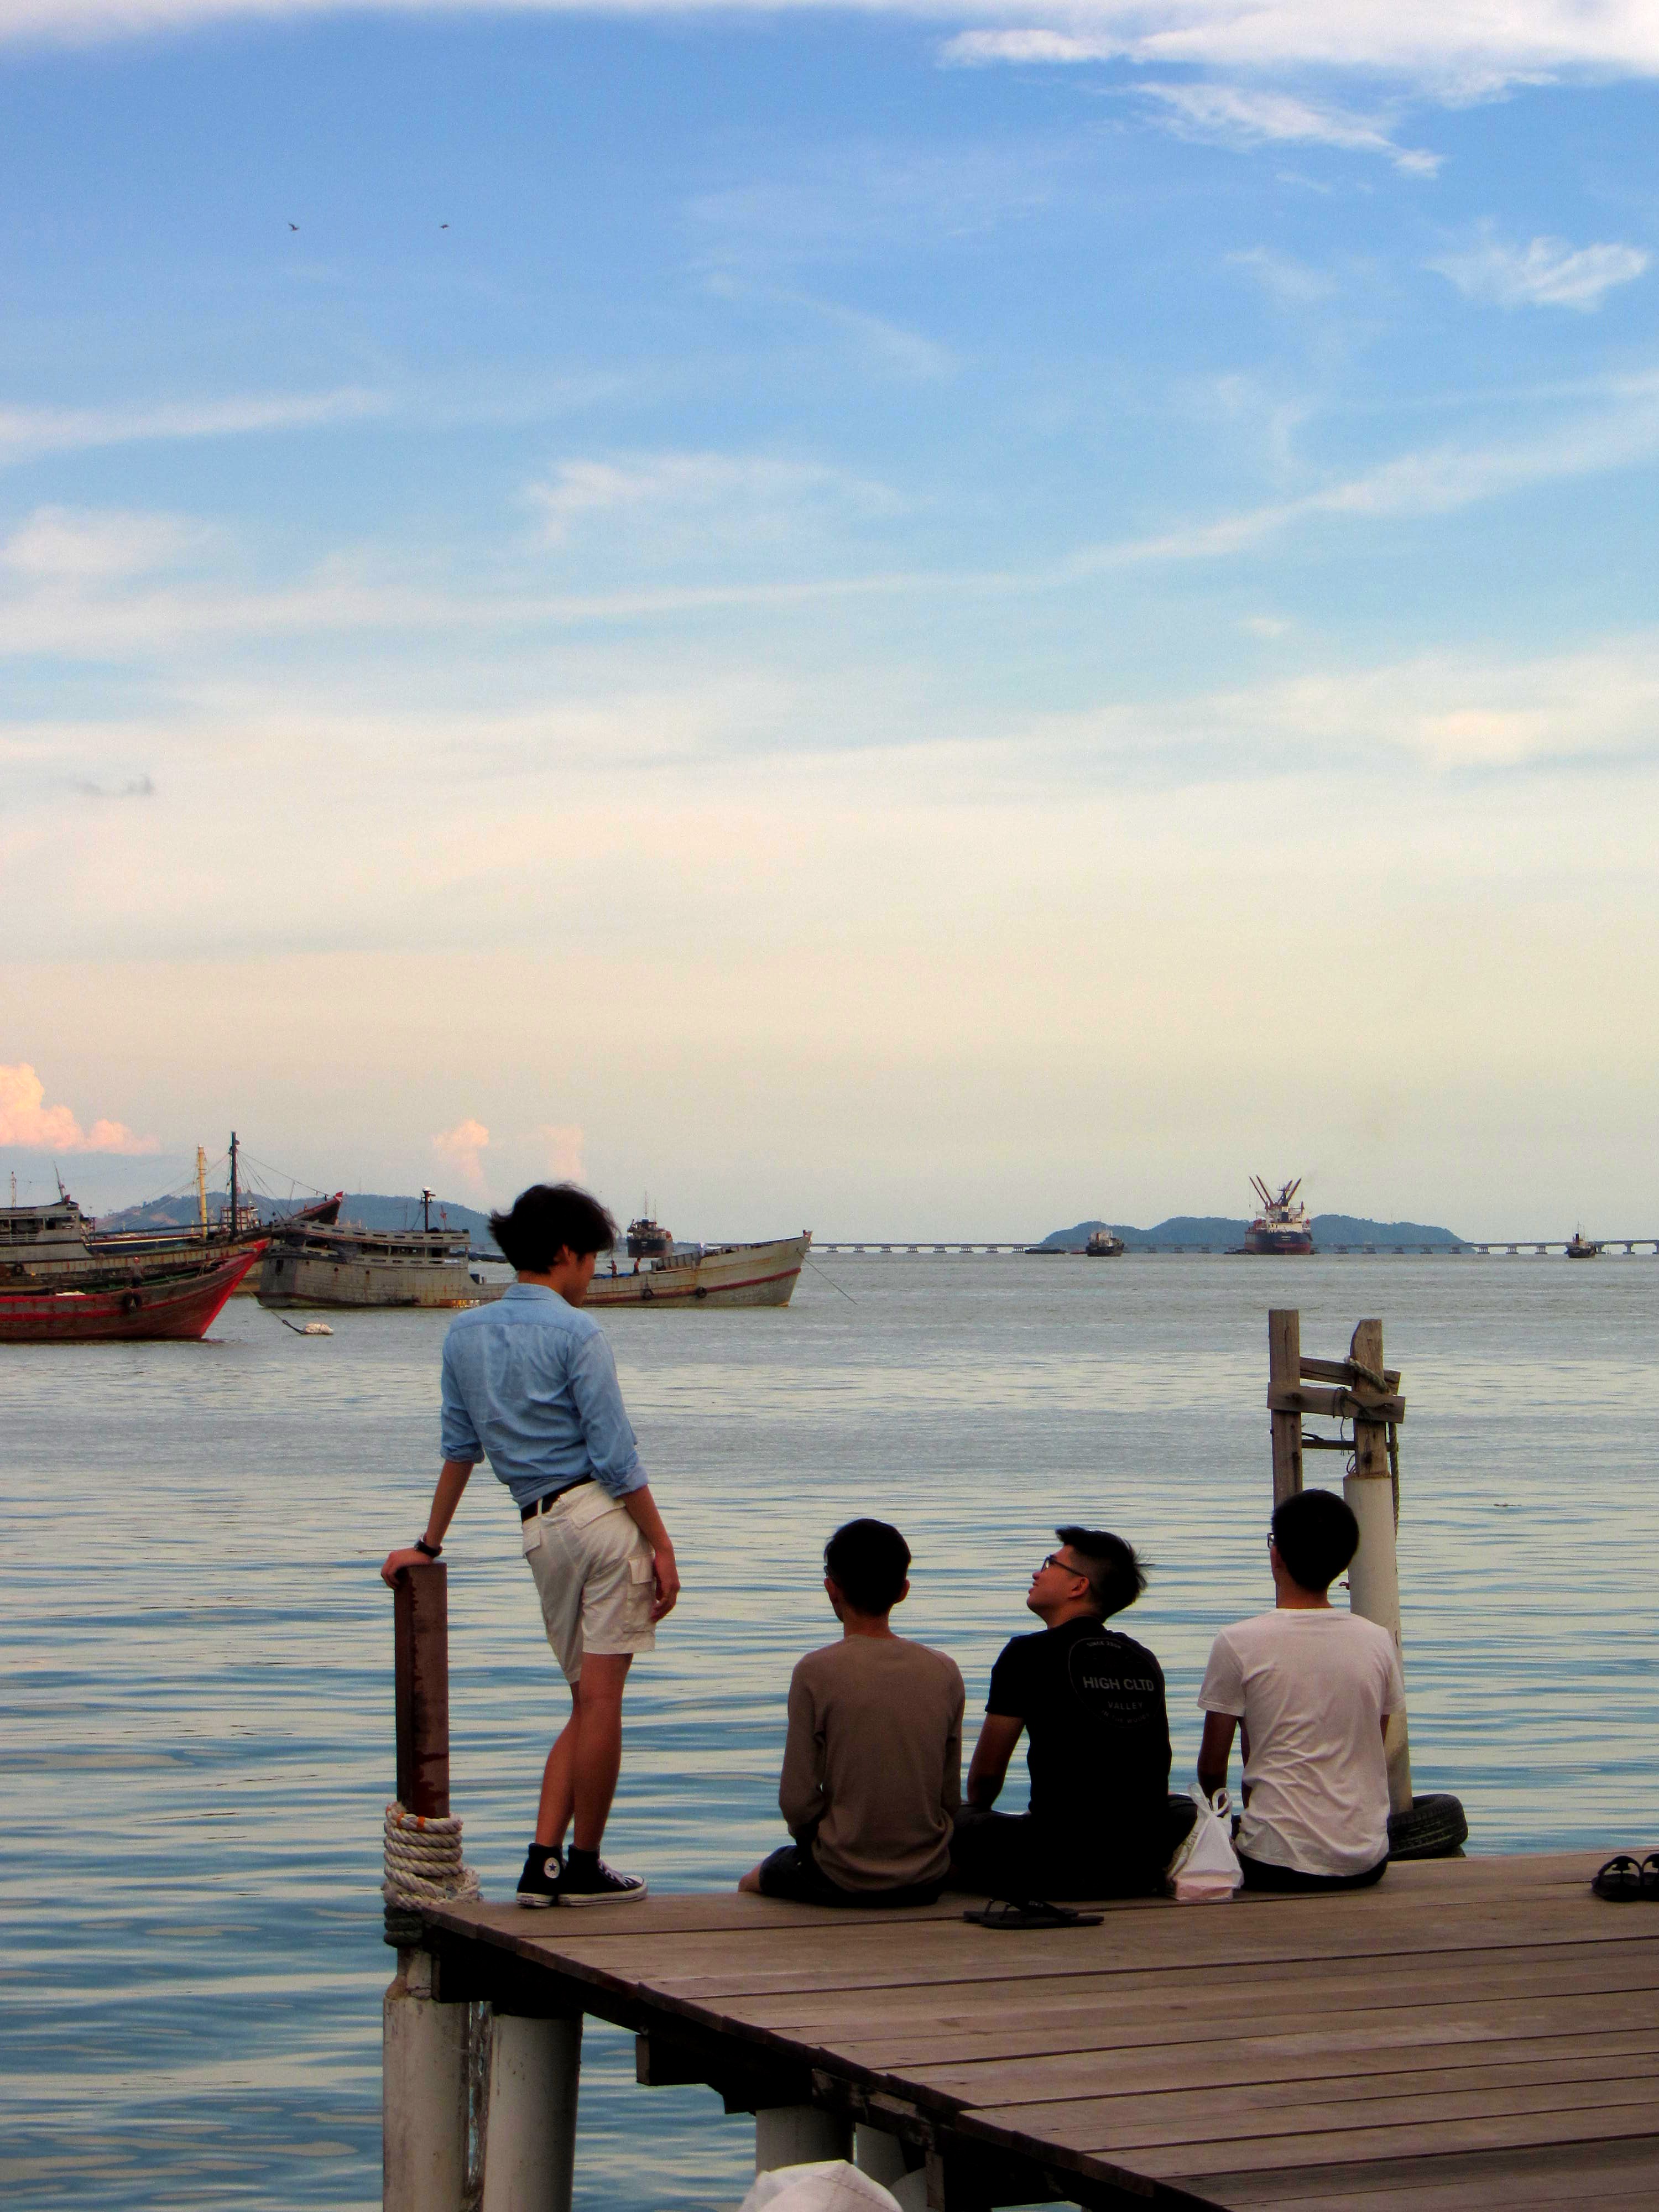
young, seaside, penang, friend, sky, water, sea, horizon, pier, vacation, tourism, ocean, summer, boardwalk, calm, sitting, leisure, evening, dock, coast, beach, river, cloud, travel, walkway